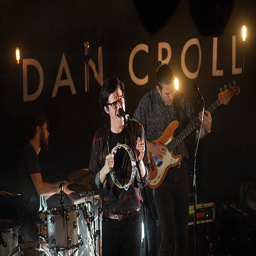
indie rock artist performs on stage .